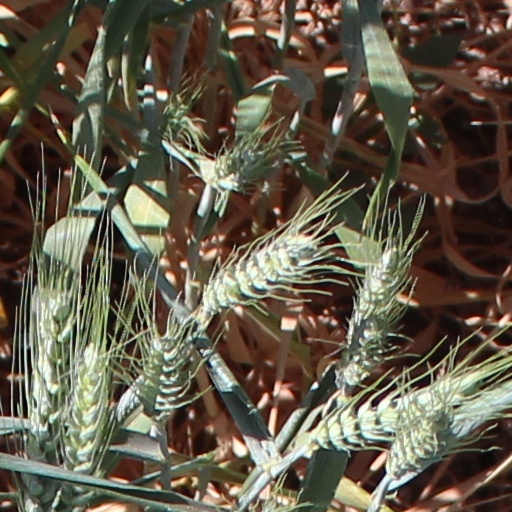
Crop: wheat